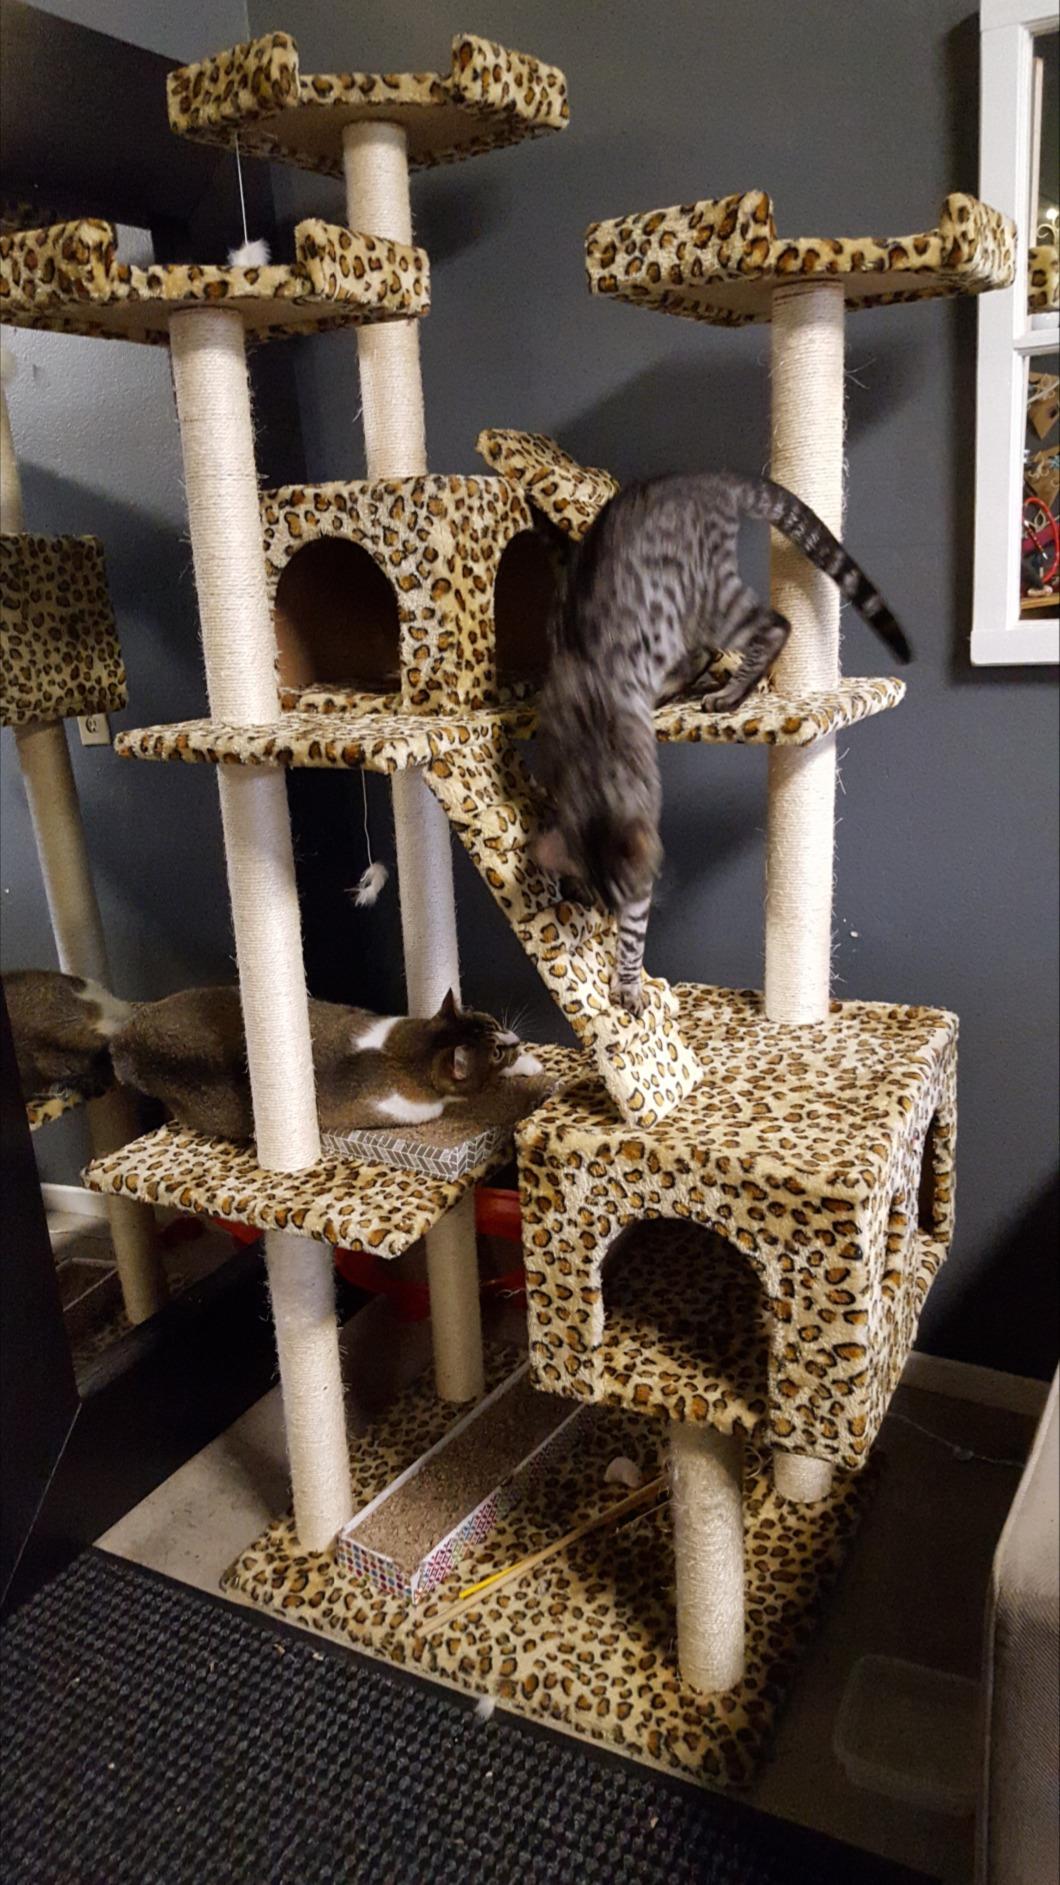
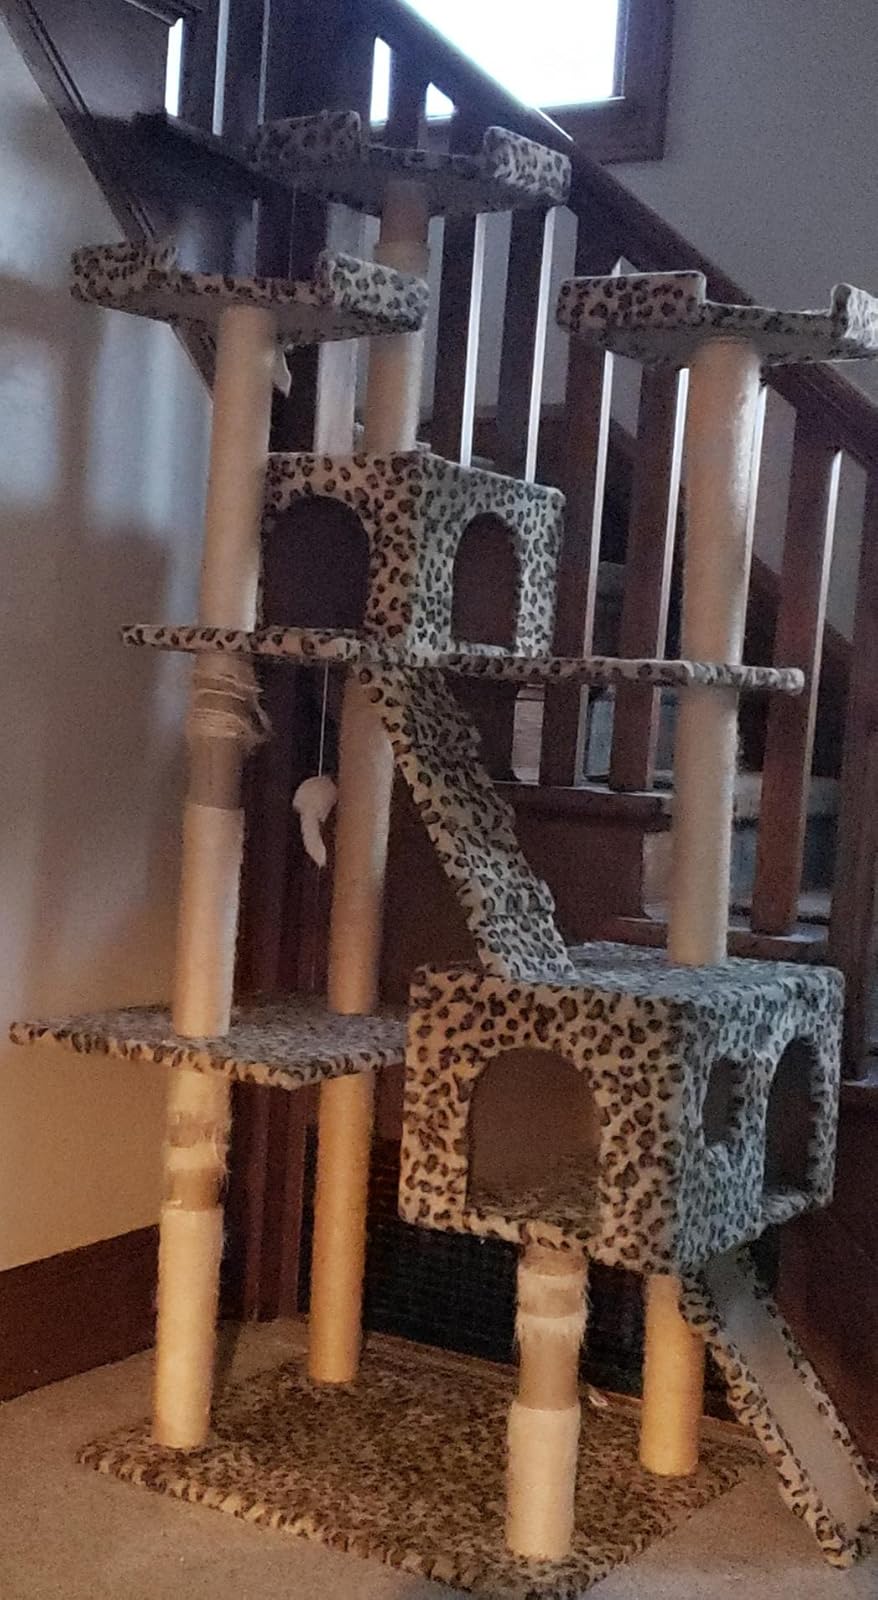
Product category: items_cat tree
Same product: yes